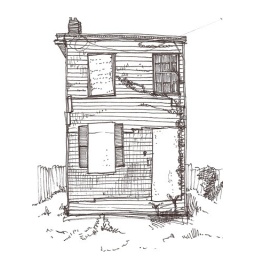
The most lonely building in church hill